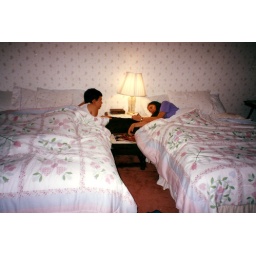
Brittany and Olivia in bedroom #2 of the Manchester Vermont bed and breakfast in 2000